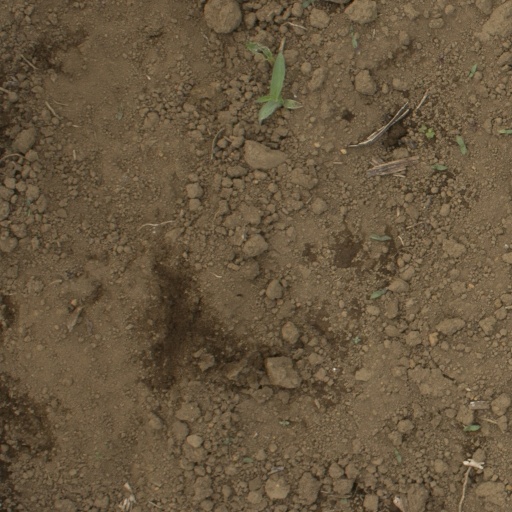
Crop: Jerusalem artichoke